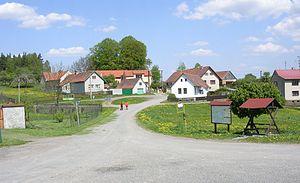
Mezilesí est une commune du district de Pelhřimov, dans la région de Vysočina, en République tchèque. Sa population s'élevait à 122 habitants en 2019.